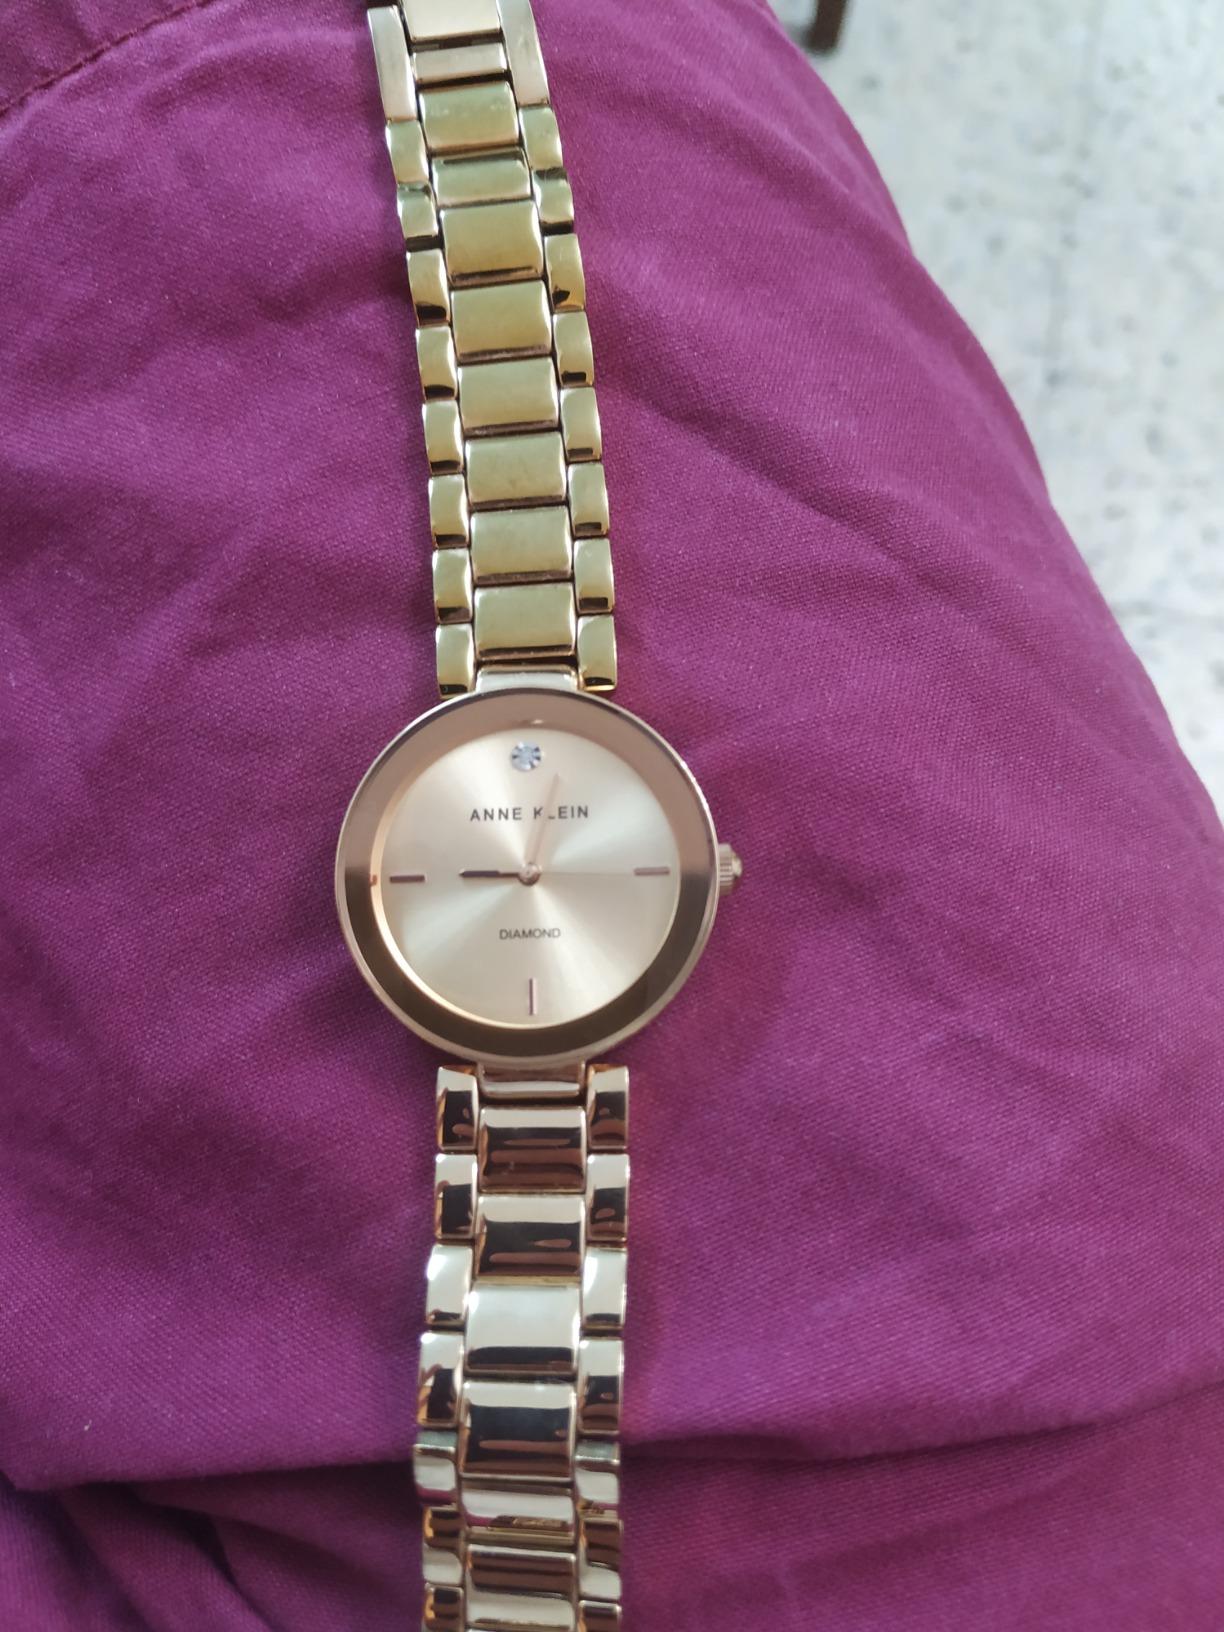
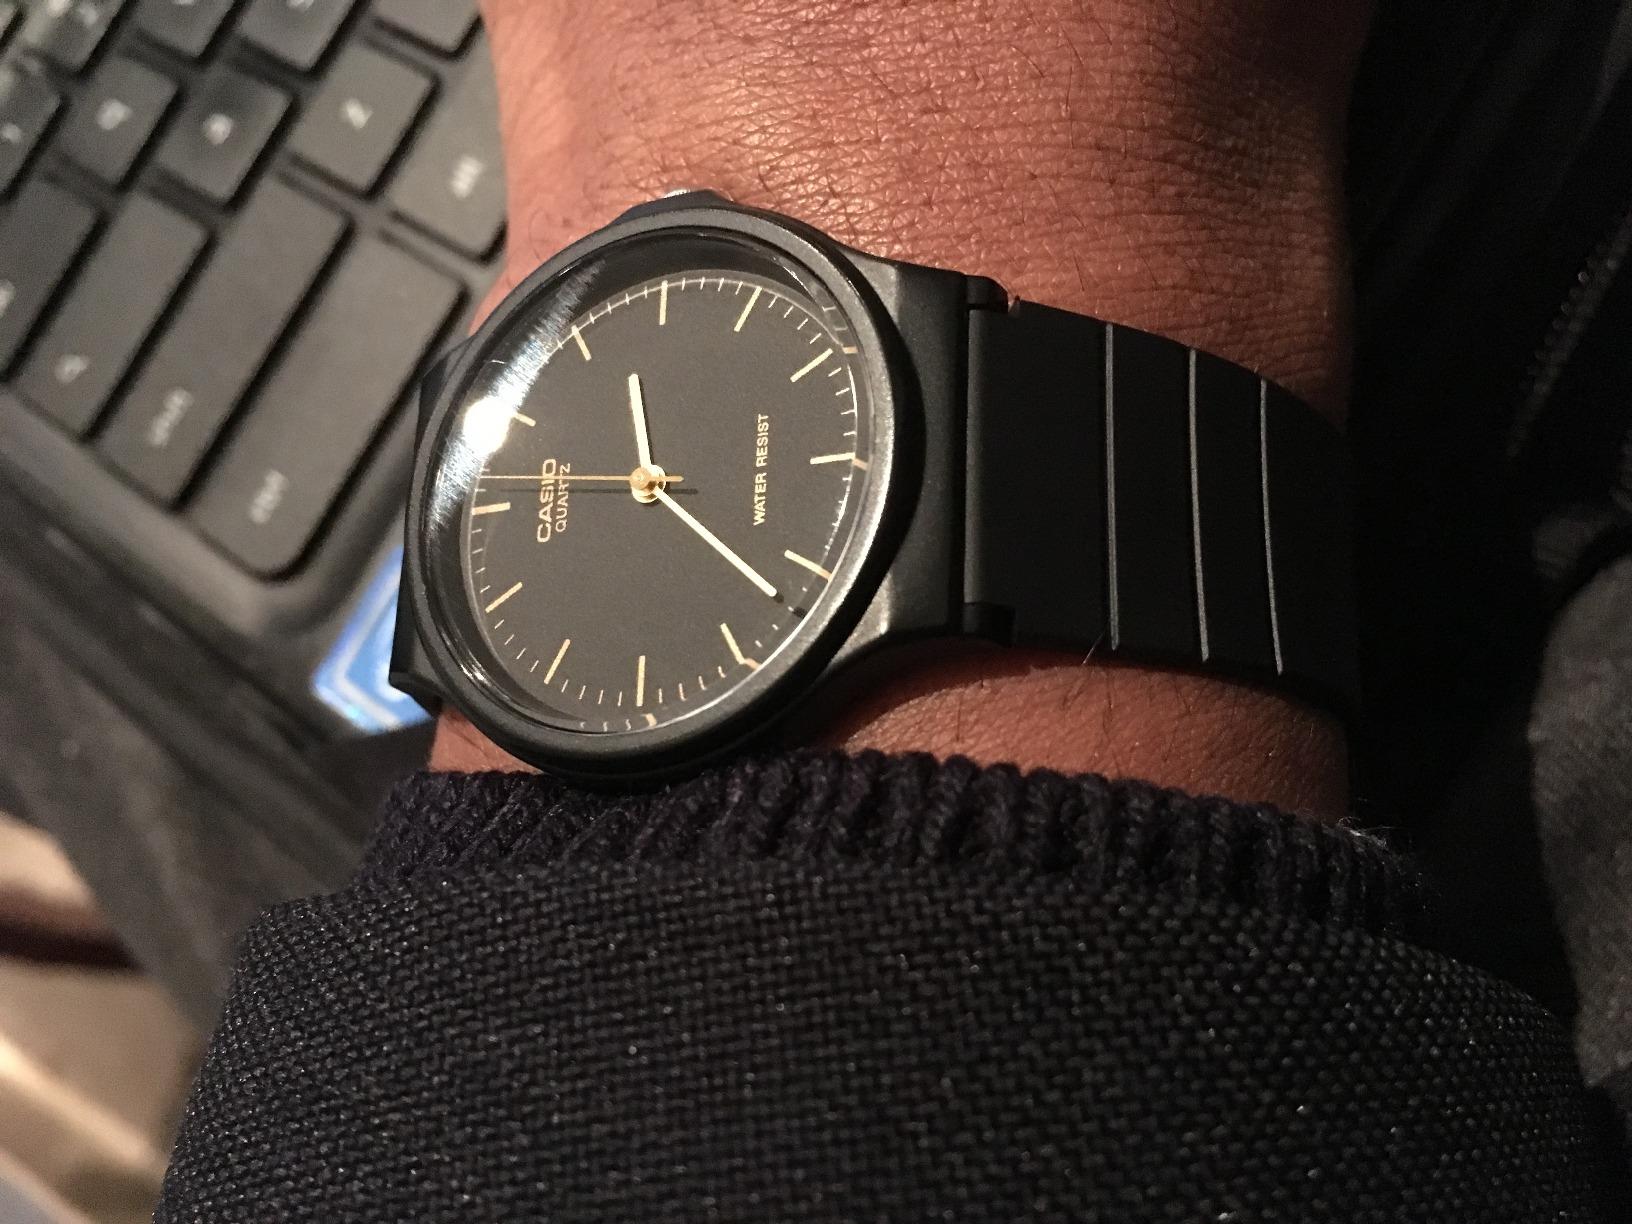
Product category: accessories_watch
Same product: no